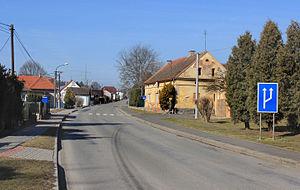
Sytno est une commune du district de Tachov, dans la région de Plzeň, en République tchèque. Sa population s'élevait à 330 habitants en 2018.